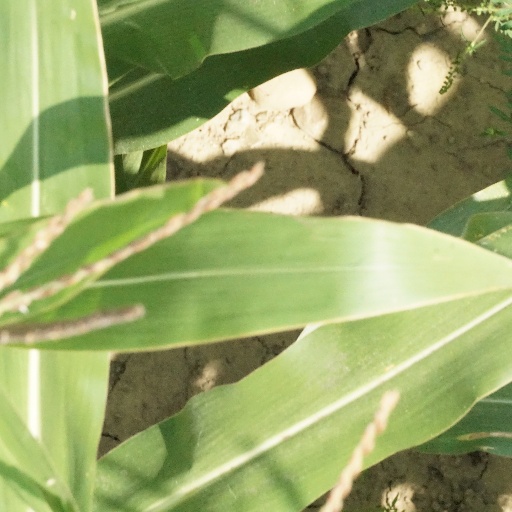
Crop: maize; corn